Finn Jones

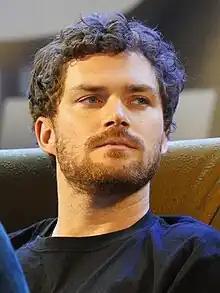
Jones in 2023

Finn Jones (born Terence Jones; 24 March 1988) is an English actor known for his roles as Loras Tyrell in the HBO series "Game of Thrones" (2011–2016) and Danny Rand / Iron Fist in the Marvel Cinematic Universe television shows "Iron Fist" (2017–2018), "The Defenders" (2017), and "Luke Cage" (2018).